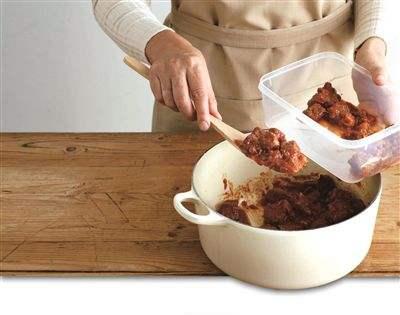
Label: trash